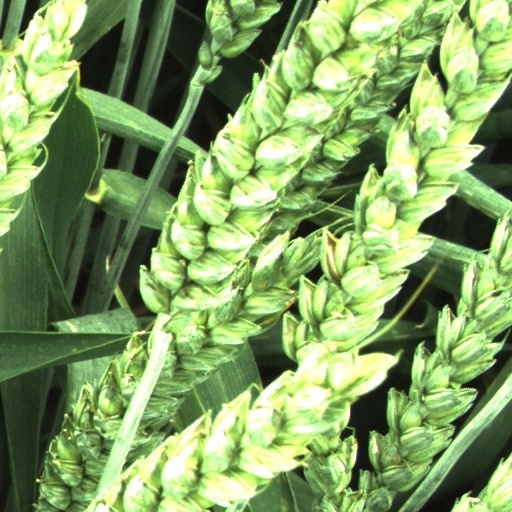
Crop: wheat